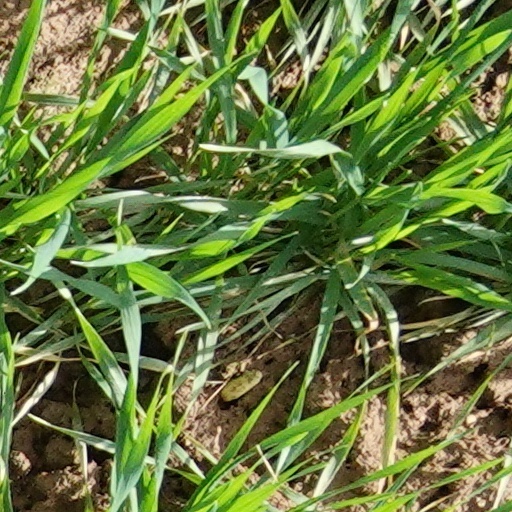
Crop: wheat